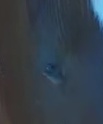
Face region: eyes (orbital_tightening_and_eye_area)
Pain indicator: obviously_present